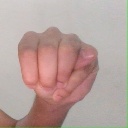
अक्षर: म